Sky position (RA, Dec in degrees): 140.16, 3.756
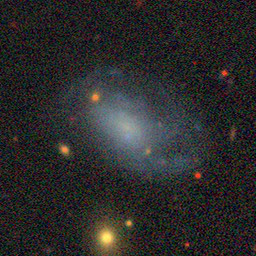
Galaxy morphology: Disturbed Galaxies